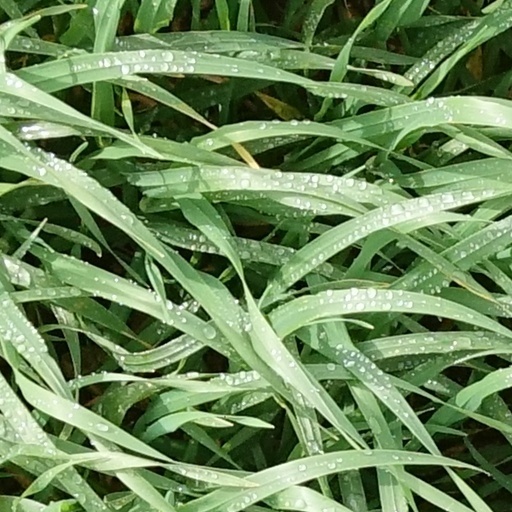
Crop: wheat